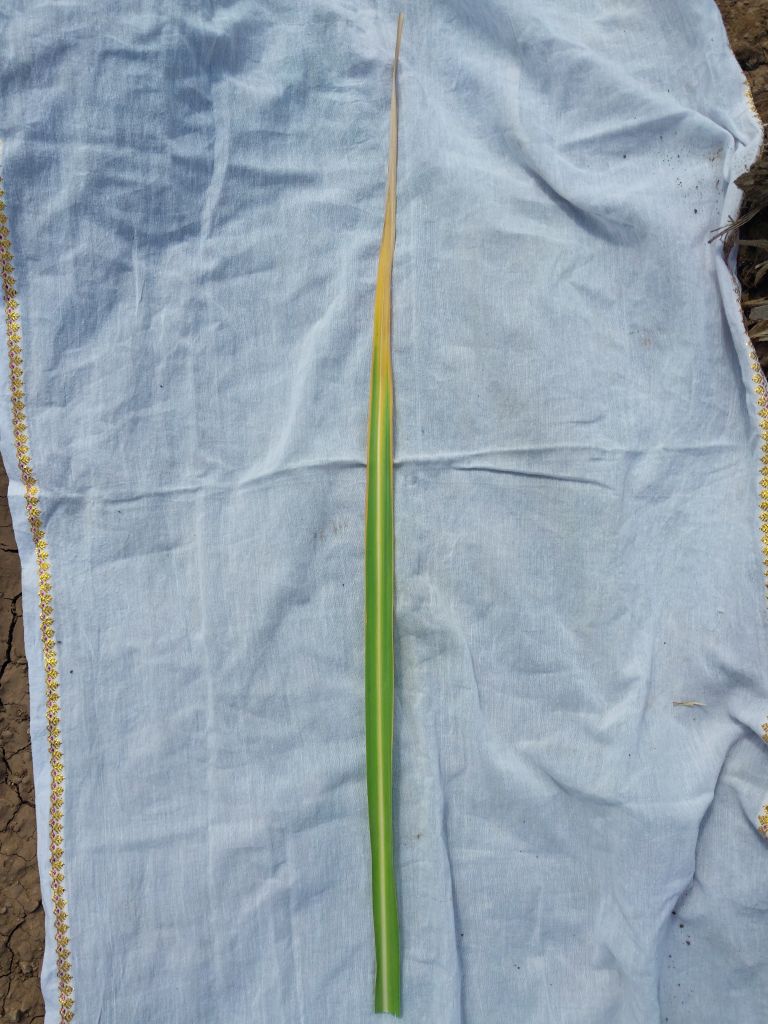
Label: Yellow Leaf